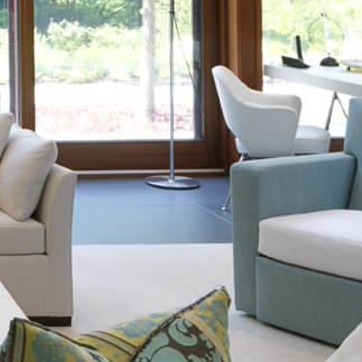
Material: metal